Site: saxony
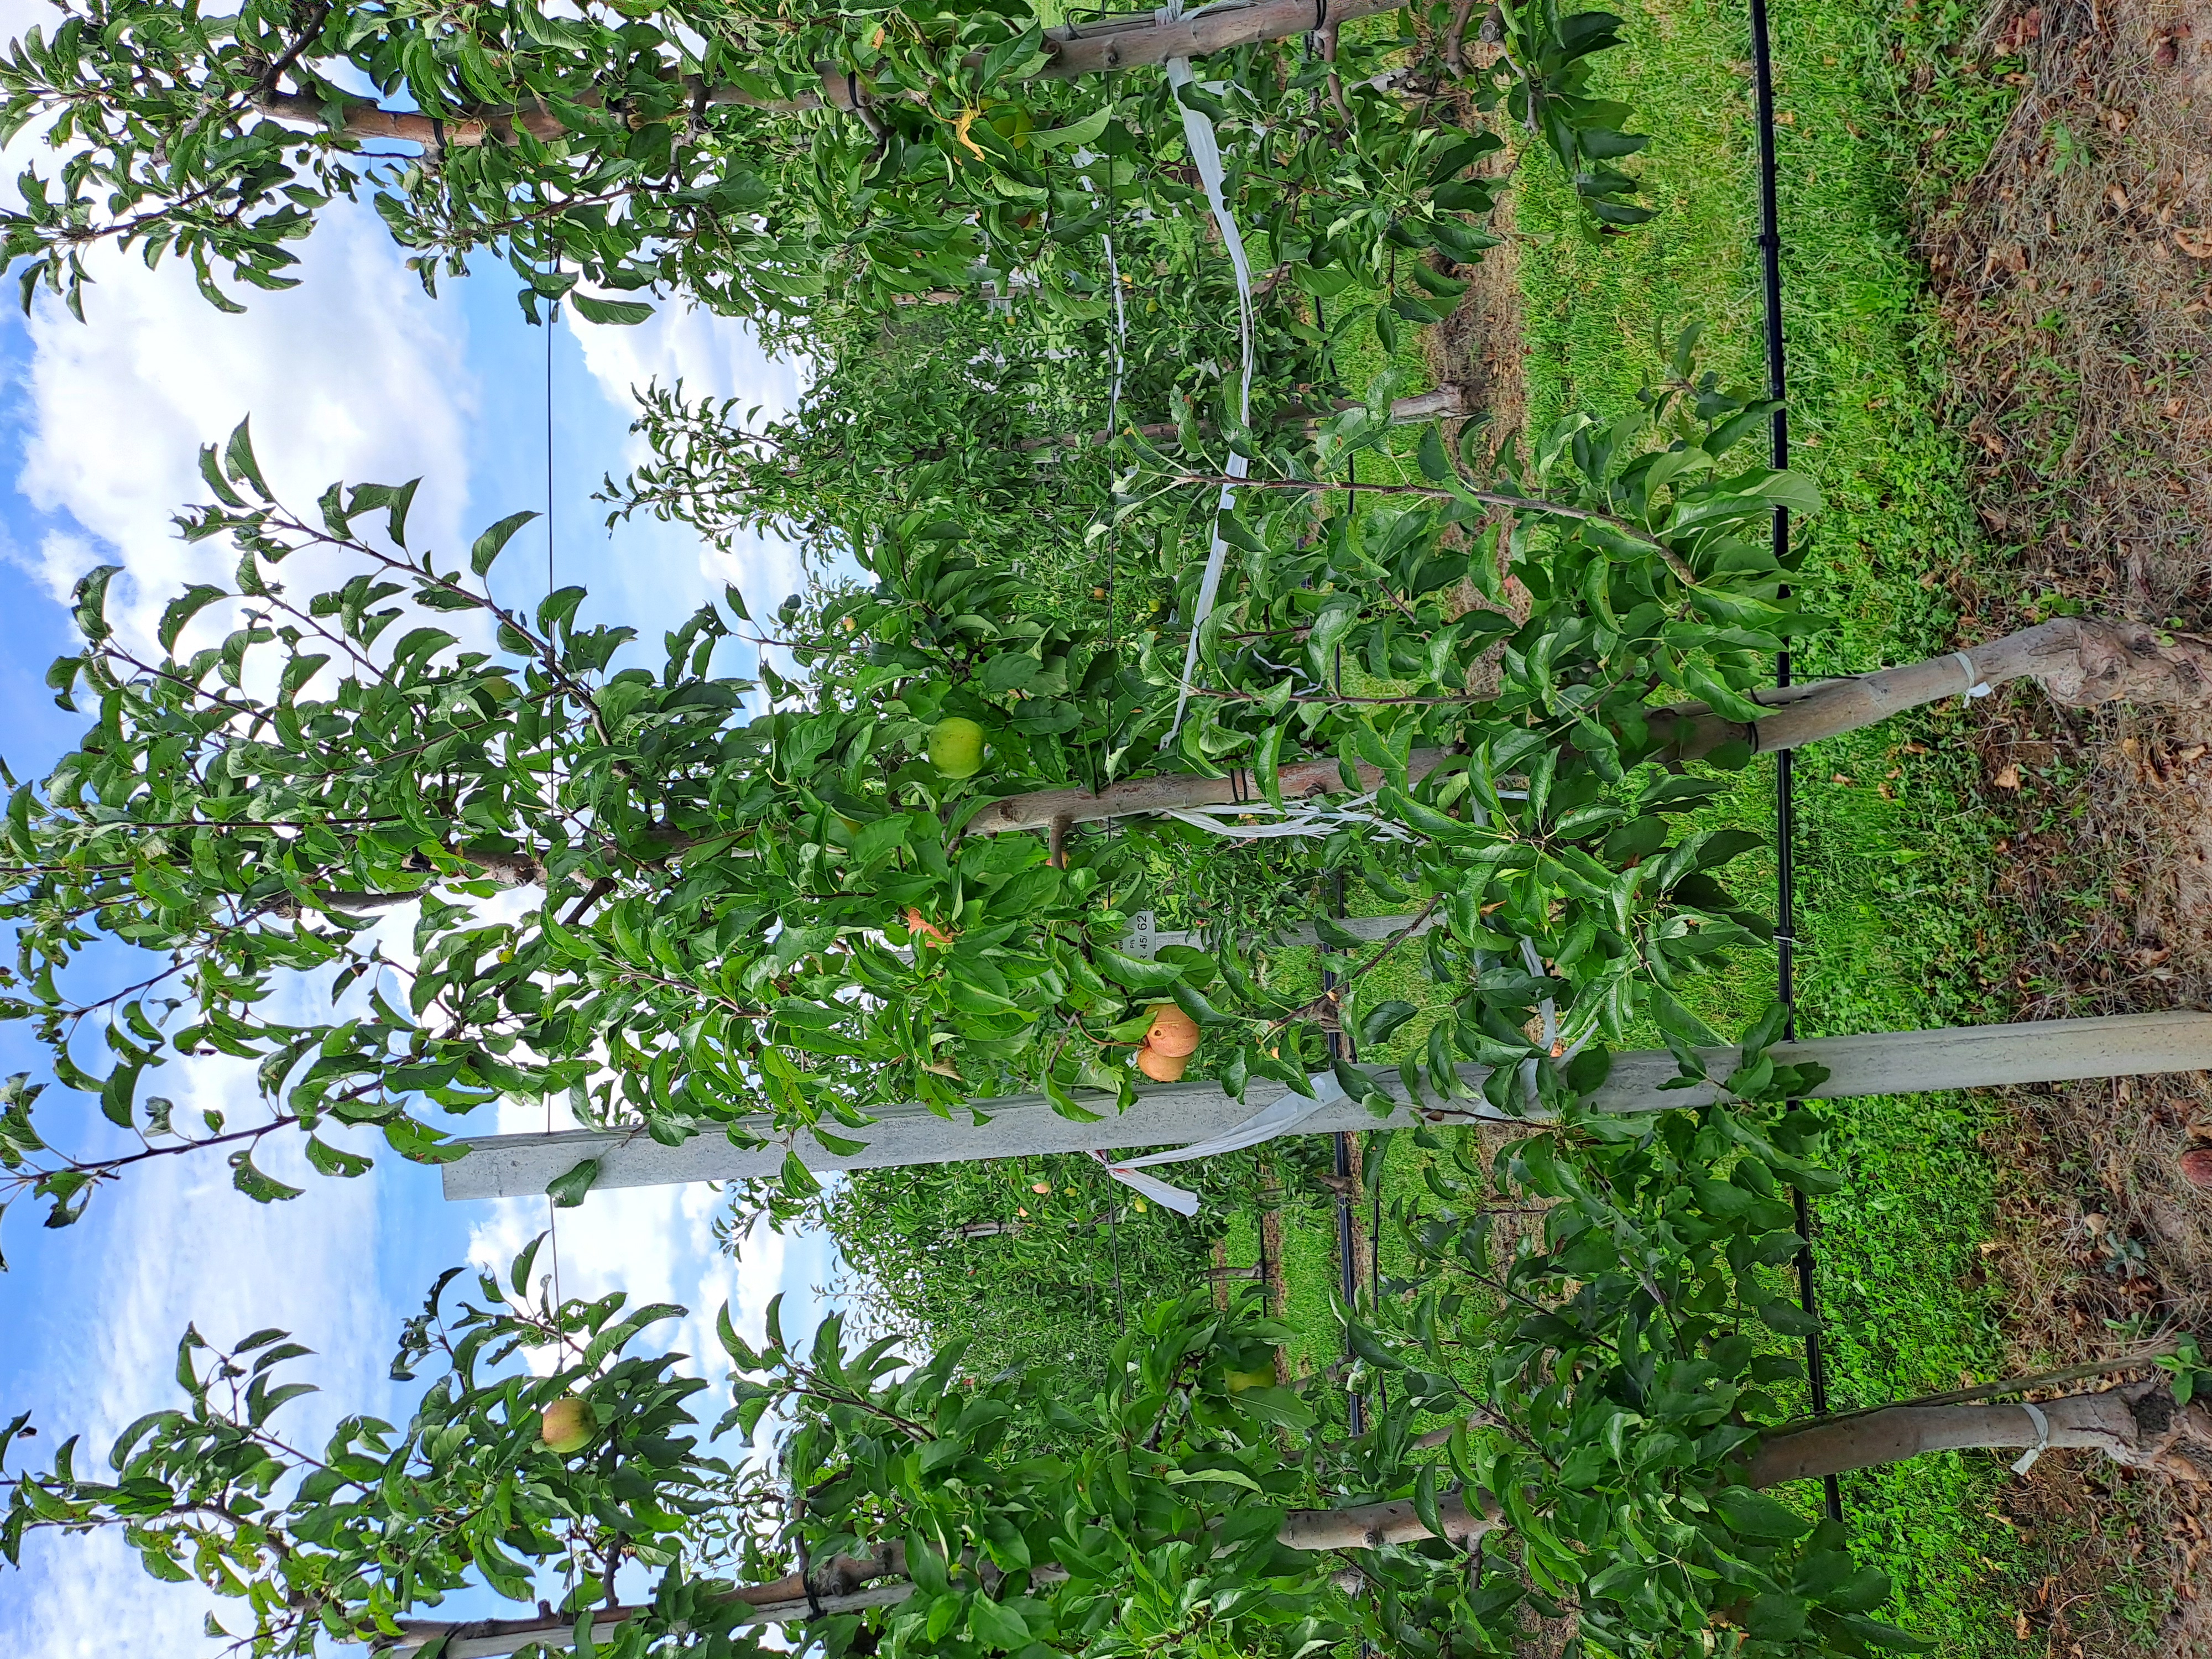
Growth stage (BBCH 85): Maturity of fruit and seed